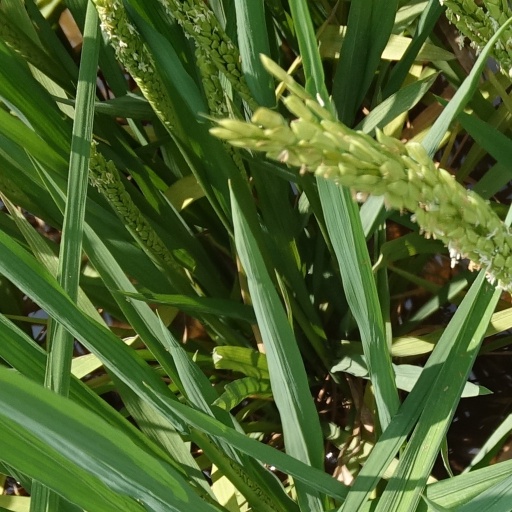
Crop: rice